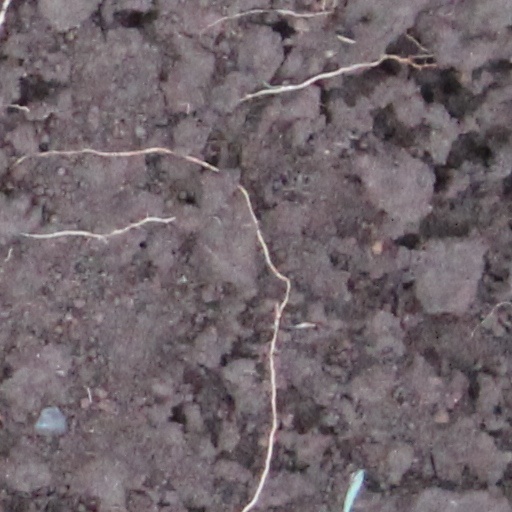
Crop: wheat